Mise of Amiens

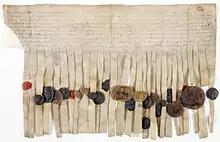
Letter by which Henry III, King of England, took the King of France, Louis IX, to arbitrate his dispute with his barons, written at Windsor on 16 October 1263 (Document kept in Archives nationales (France), France

On 28 December 1263 Henry left for France to present his case to King Louis. Montfort was prevented from attending by an accident, and he was represented by Peter de Montfort and others. Henry had already tried once before, in September, to appeal to the French king. That time Louis had been sympathetic to Henry's cause, but decided in favour of maintaining the provisions. At Amiens Henry argued that his right to appoint his own ministers and officials had been denied him, in violation of the royal prerogative. He also accused his opponents of destroying royal castles and laying waste to royal lands. For his injuries he demanded a compensation of the barons of £300,000 and 200,000 marks. Referring to the papal writ of annulment, Henry asked the French king to free him from observing the provisions forced upon him by the barons.